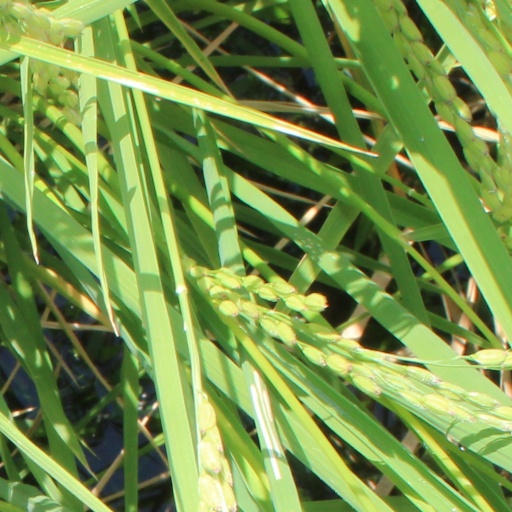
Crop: rice